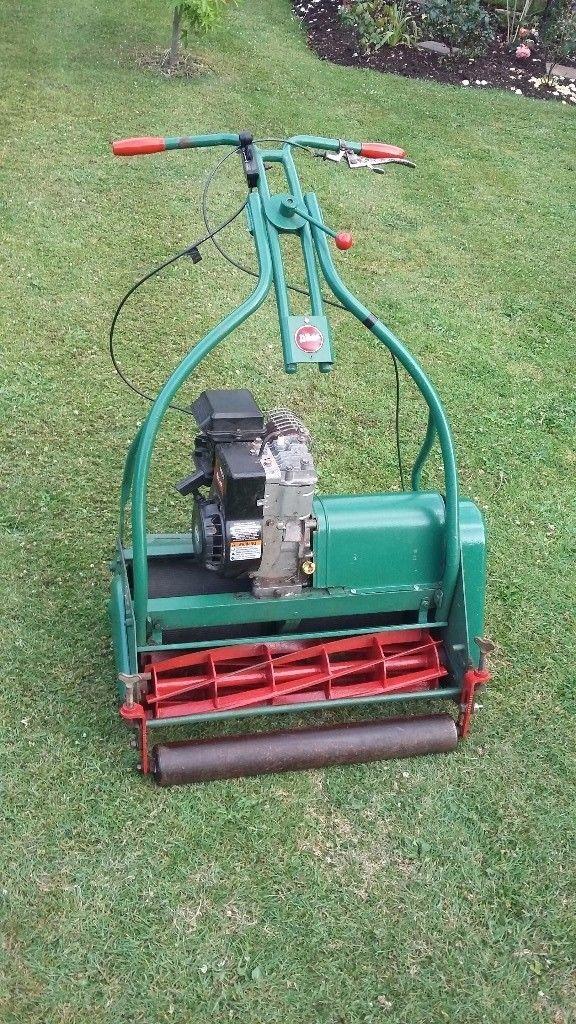
Mashine maalumu yenye rangi mchanganyiko, kijani pamoja na nyekundu, iliyopo katika eneo la wazi lililo tambarare pamoja na nyasi fupi. Ikiashiria ni eneo la shamba, litumikalo kwa ajili ya kupanda mazao, kwa kutumia mashine hiyo.